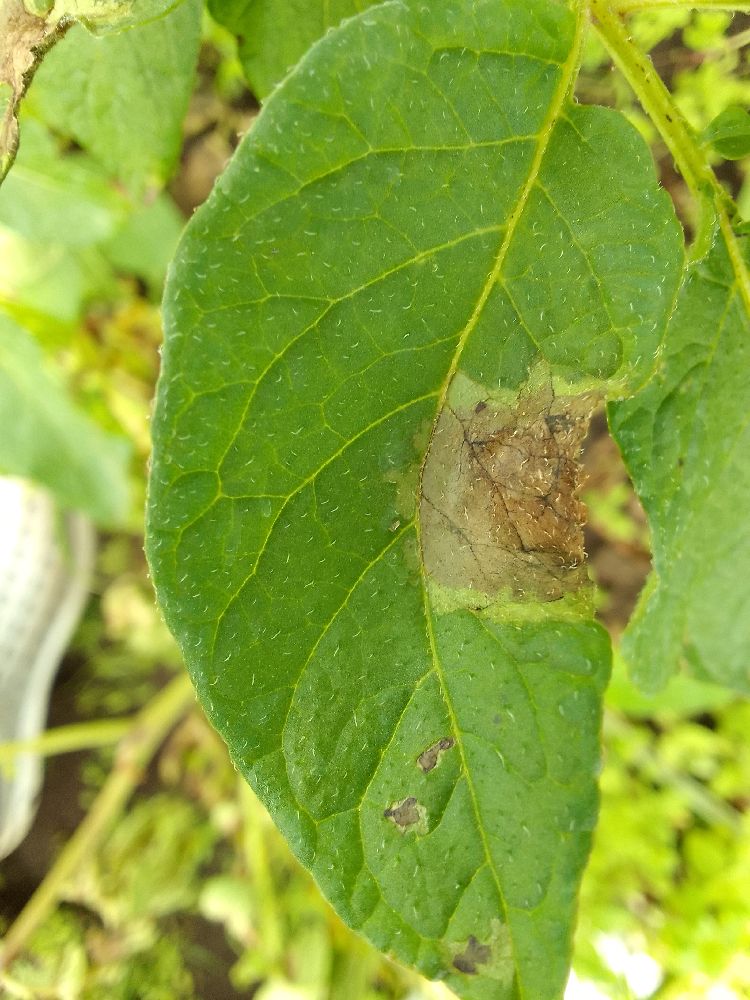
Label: Late blight